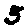
Label: 5